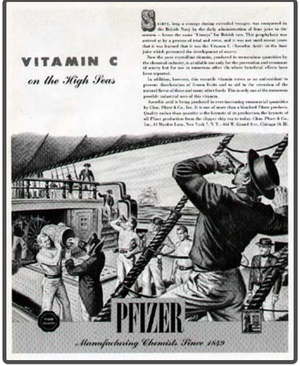
Publicité Pfizer, 1849, pour la vitamine C en mer.
James Lind, né le 4 octobre 1716 à Édimbourg et mort le 13 juillet 1794 à Gosport, est un médecin écossais et un pionnier de l'hygiène dans la marine royale britannique.